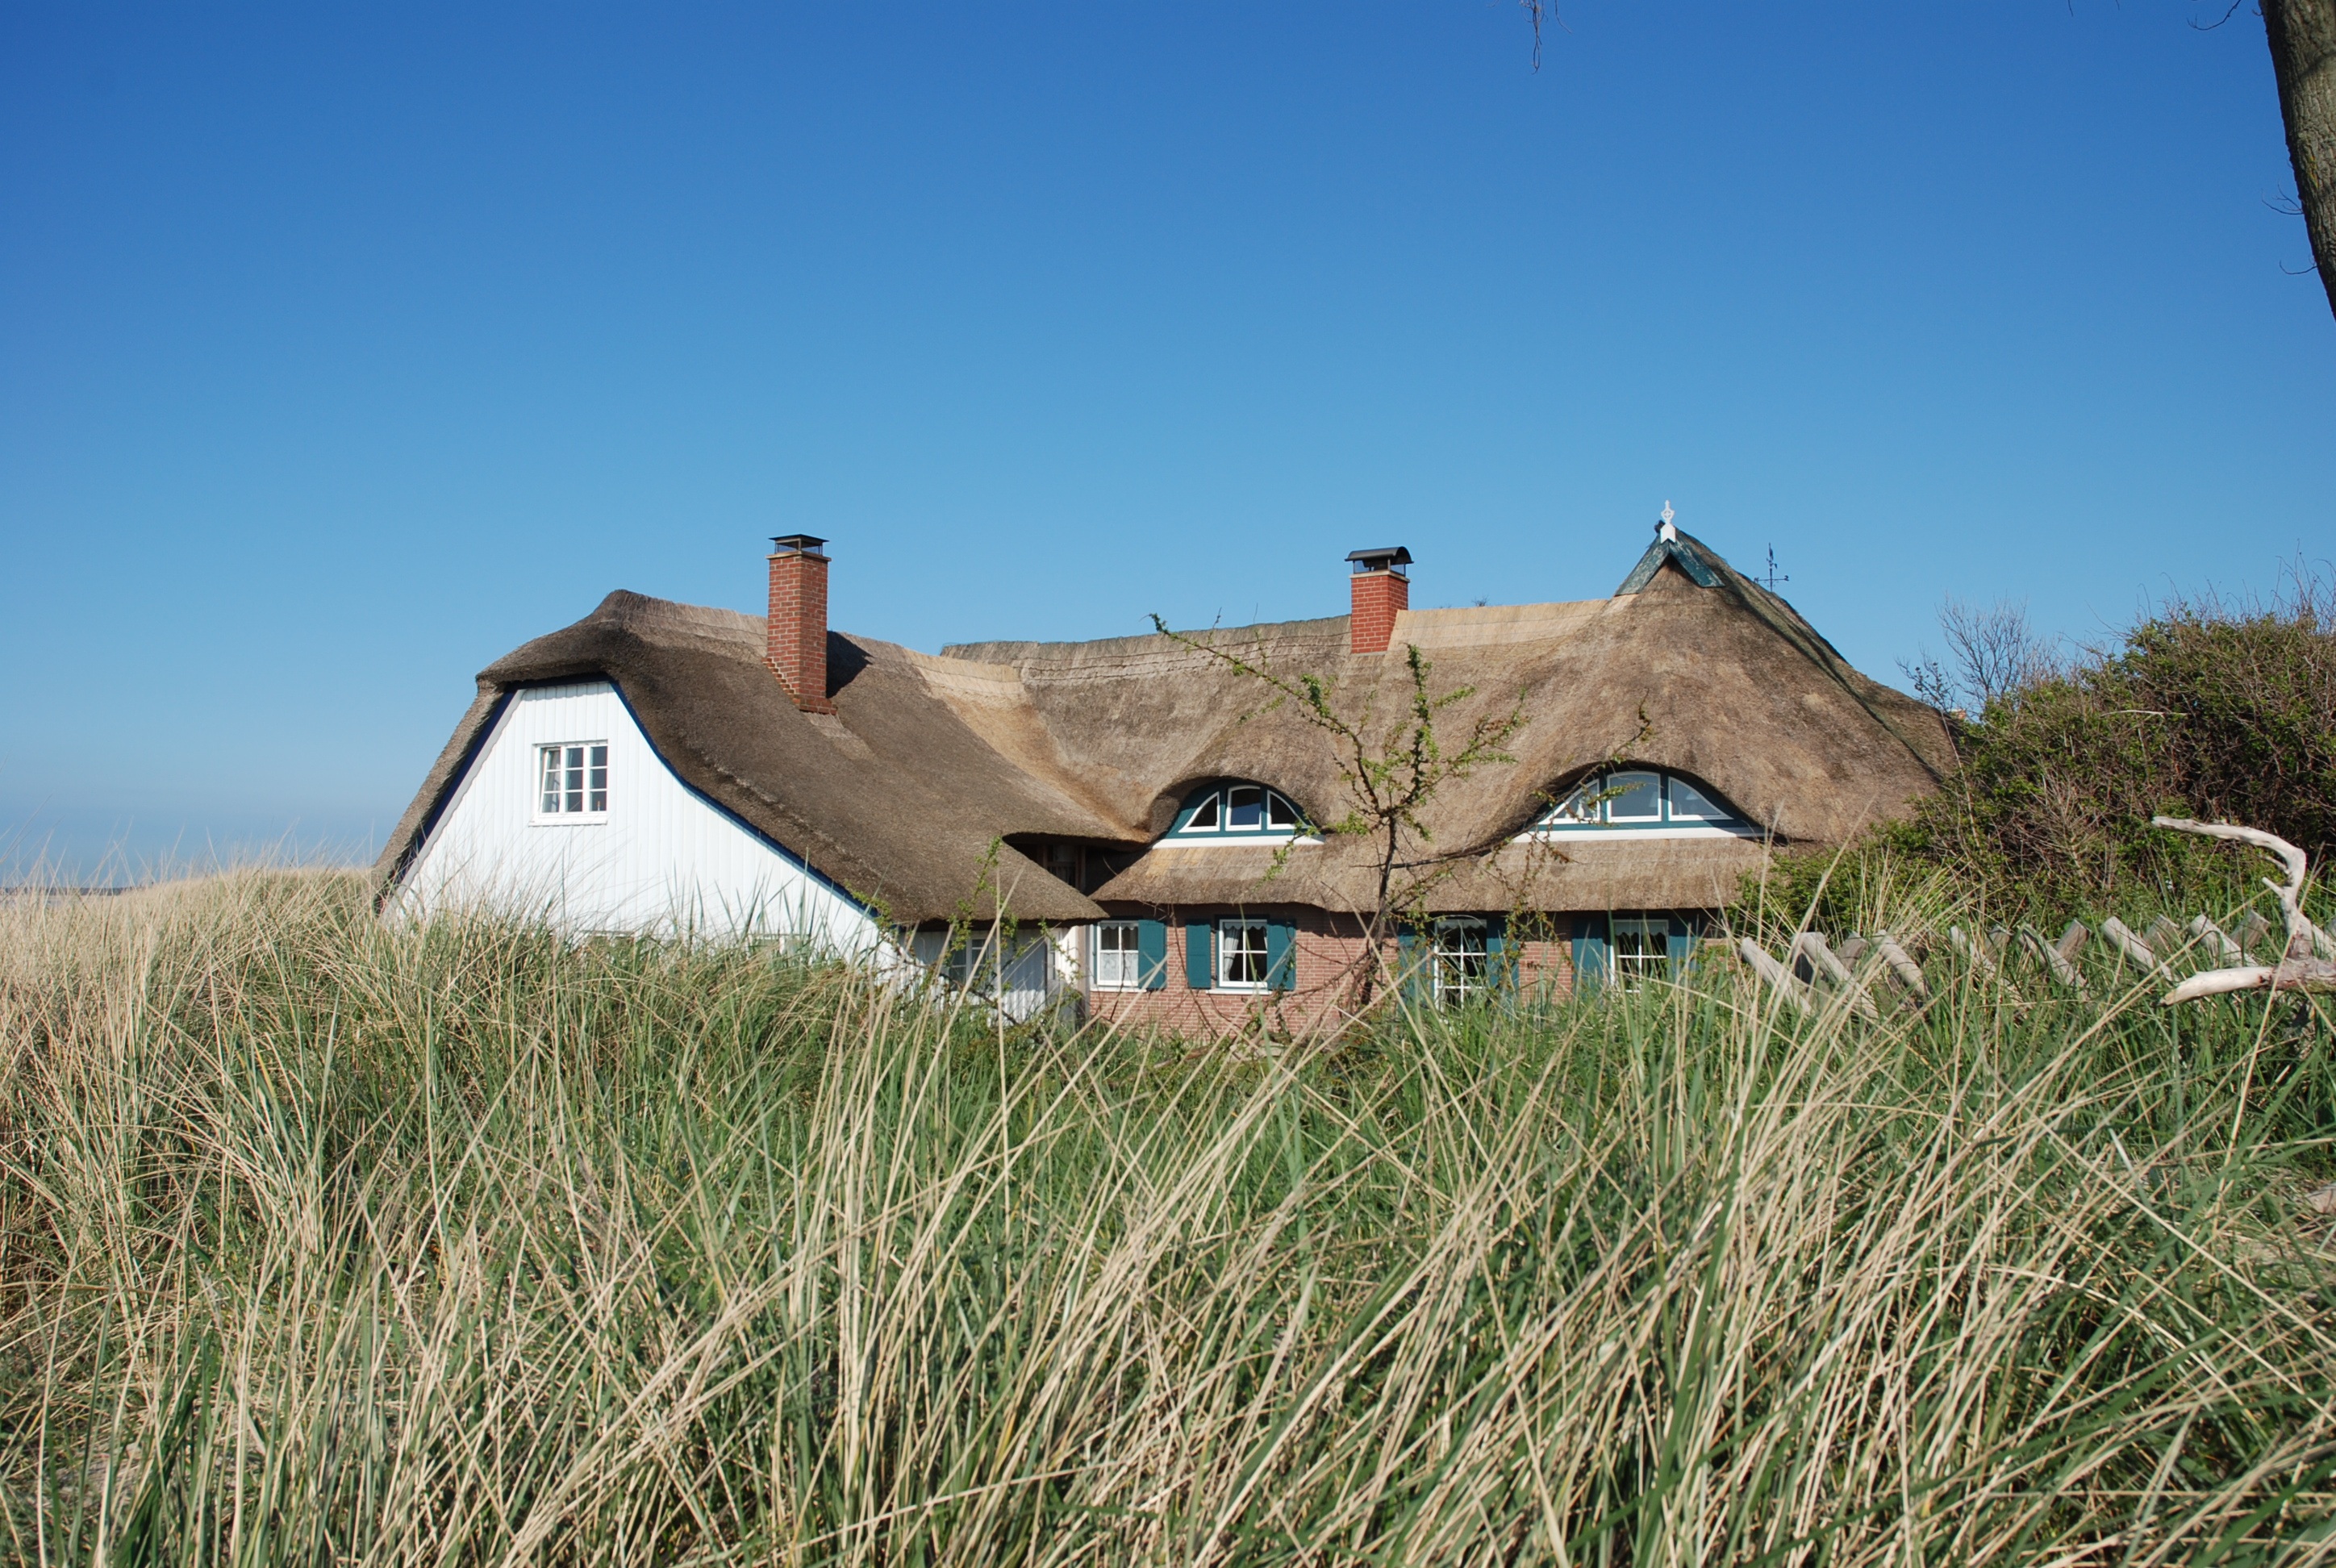
grass, farm, prairie, wind, roof, building, home, reed, thatched roof, thatched, roofs, baltic sea, northern germany, rural area, darss, ahrenshoop, fischland, grass family